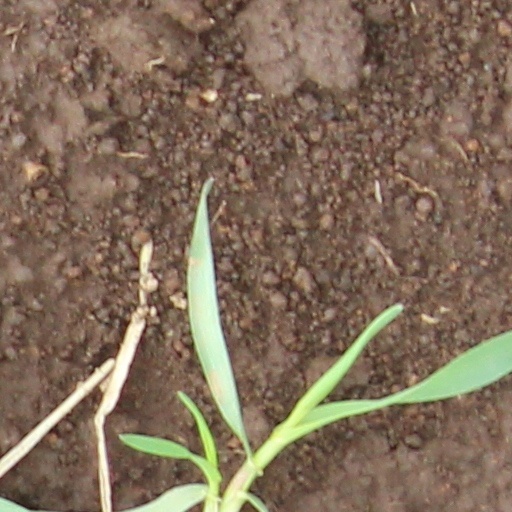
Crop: wheat